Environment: real
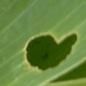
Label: fall_armyworm